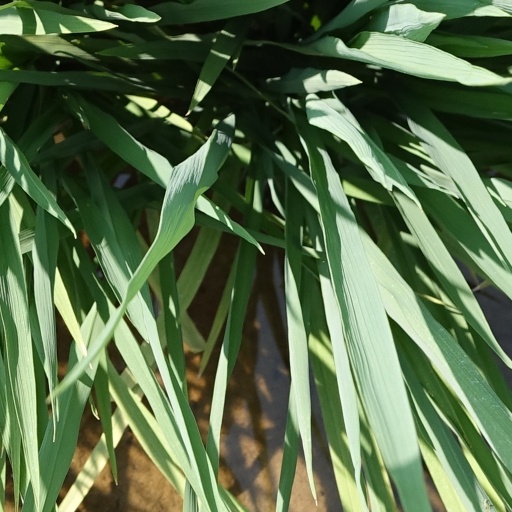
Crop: rice